Sewart Air Force Base

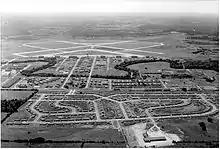
Smyrna Army Airfield – 1945

Sewart Air Force Base (1941–1971) is a former United States Air Force base located in Smyrna, about 25 miles southeast of Nashville, Tennessee. During World War II, it was known as Smyrna Army Airfield.